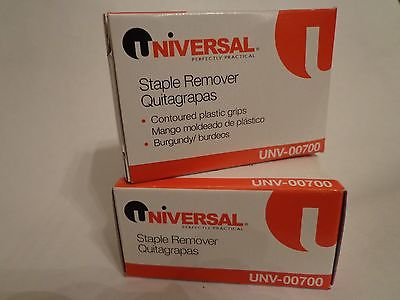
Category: stapler